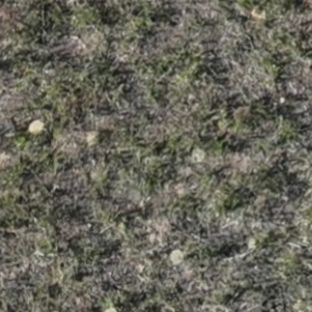
Month: july